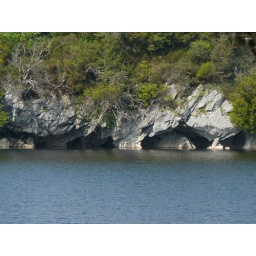
Caves in the lake created by the action of the slightly acidic water on the limestone